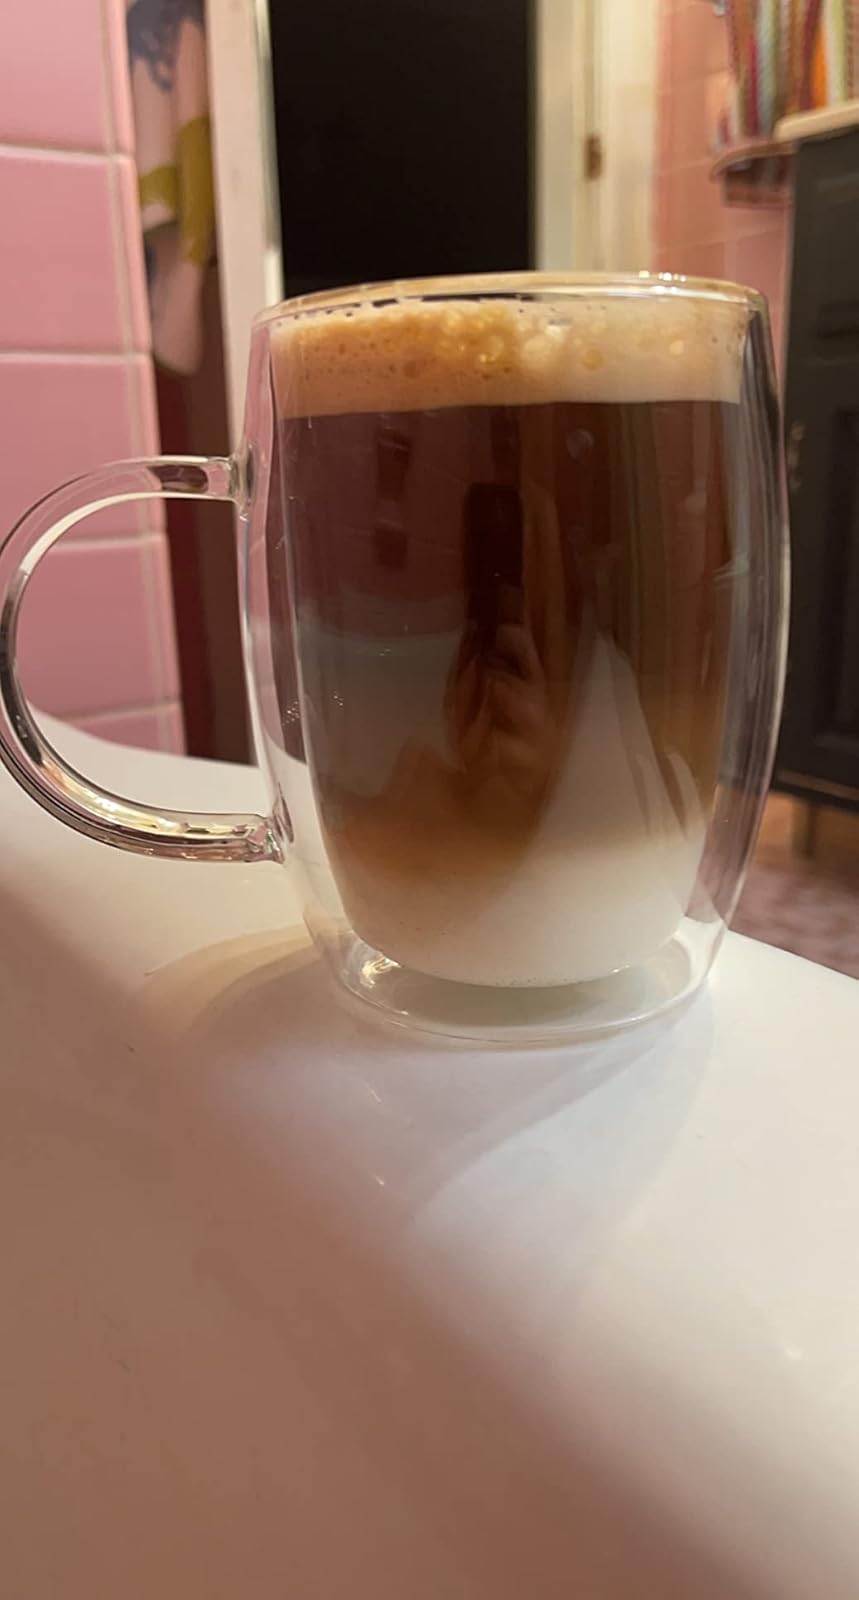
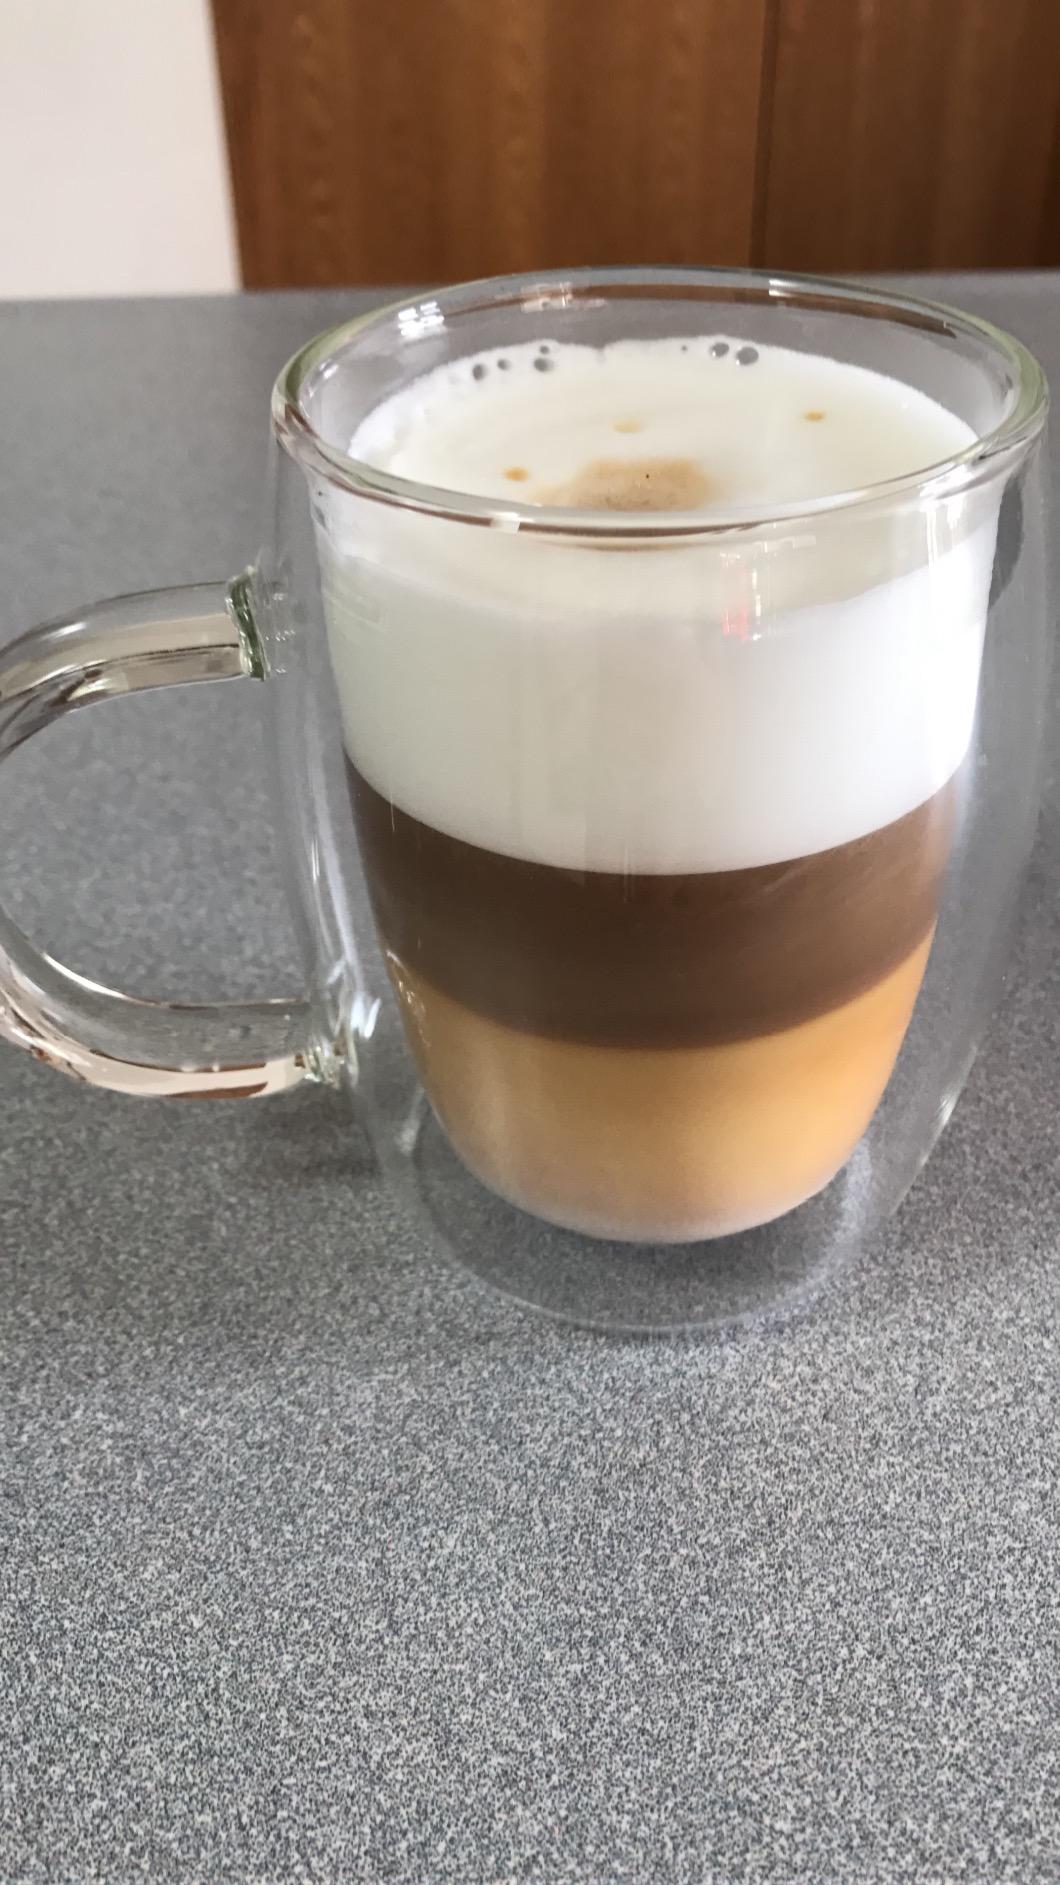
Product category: items_mug
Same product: yes